Singapore Slingers

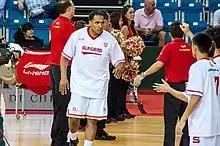
Dior Lowhorn making his first appearance in a Slingers shirt on 22 August 2014.

On 19 August 2014, the Slingers announced that they had signed former Saigon Heat and Barangay Ginebra San Miguel forward Dior Lowhorn to fill up the empty world import slot. Lowhorn led the Slingers with 18 points in his first game but failed to stop the team from falling 54–65 to the Indonesia Warriors at home in a game which also saw rookie Russell Low score 10 points for the Slingers. A key player for the Singapore Youth National Team during the inaugural Youth Olympic Games held in Singapore in 2010, as well as the Singapore Men's National Team which won the bronze medal at the 2013 Southeast Asian Games, Low was drafted into the team after completing his National Service.